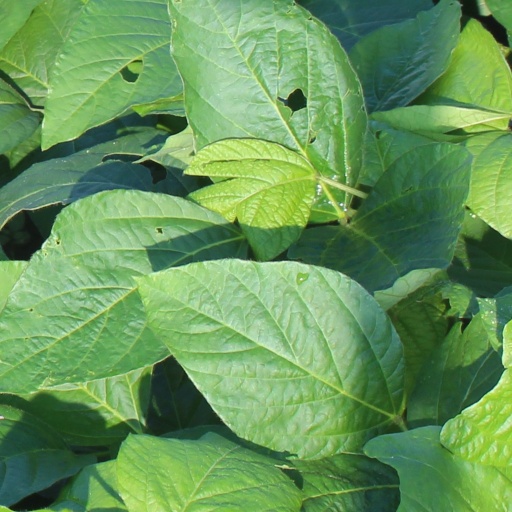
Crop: soybean